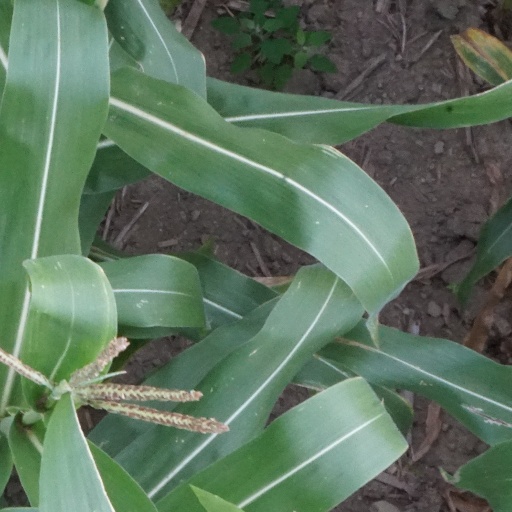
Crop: maize; corn